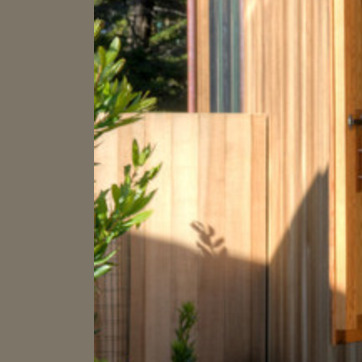
Material: wood